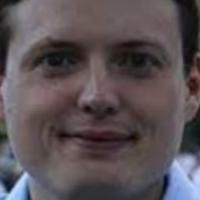
Age group: age 31-40